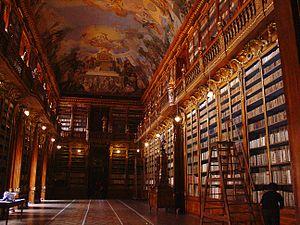
Salle philosophique du monastère de Strahov (Prague). Elle fut construite pour accueillir les livres et leurs bibliothèques baroques du couvent de Louka, en Moravie, fermé en 1782. Les fresques du plafond par Franz Maulbertsch retracent la lutte de l'humanité pour la connaissance de la vraie sagesse
Johann Lohel était un chanoine prémontré tchèque, archevêque de Prague à partir de 1612. Né à Eger, il entra au monastère prémontré de Teplá, puis étudia au collège jésuite de Prague, le Clementinum.